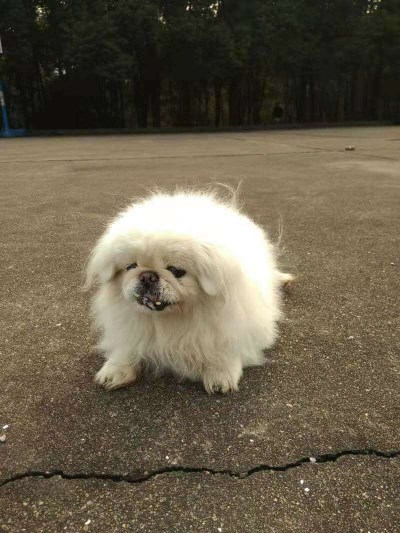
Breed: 480-n000125-Pekinese